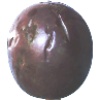
Label: Passion Fruit 1